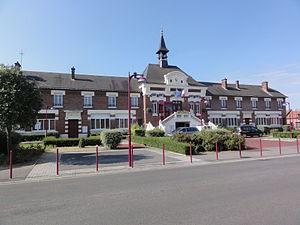
Viry-Noureuil (Aisne) mairie-école
Viry-Noureuil est une commune française située dans le département de l'Aisne, en région Hauts-de-France.